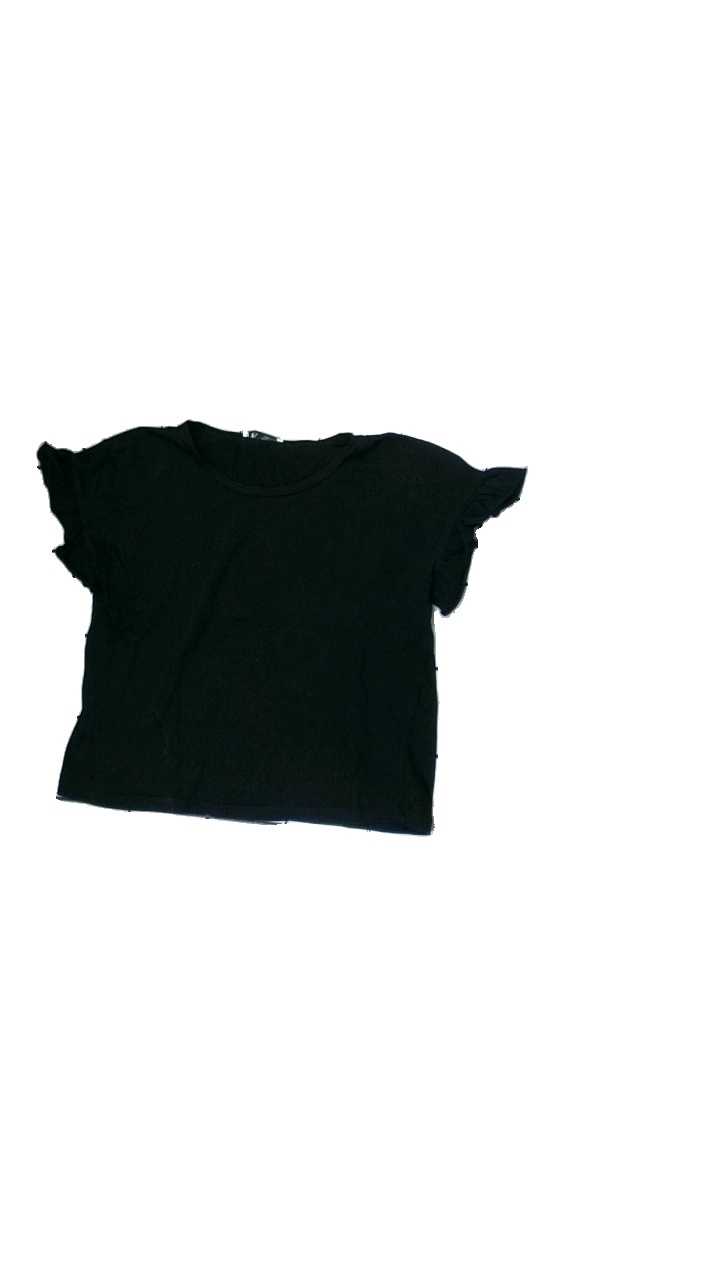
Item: Top (Ladies)
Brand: Zara
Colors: Black
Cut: Cropped, Loose
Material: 100% cotton
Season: All
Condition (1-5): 2
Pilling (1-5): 5
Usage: Export
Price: <50